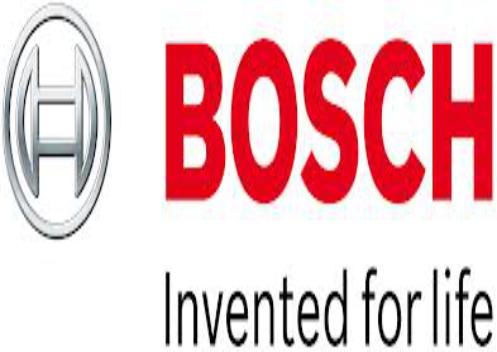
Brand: BOSCH
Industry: Others